1994 Brickyard 400

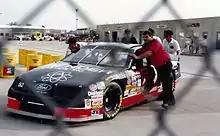
The car of Brad Teague in the garage area during practice.

Second-round qualifying was held Friday August 5, 1994. The drivers that had qualified 1st–20th on Thursday were locked-in to those positions and did not have to re-qualify. The drivers that placed 21st and beyond from the previous round were allowed to stand on their time from Thursday, or erase it and make a new attempt. Due to the expected length of the session, and the sensitive nature of how the track is known to react to changing weather conditions, for fairness, the qualifying draw order from the previous round was inverted for round two. NASCAR subsequently adopted this policy for all races from that day forth until two-round qualifying was abolished at the end of the 2000 season.